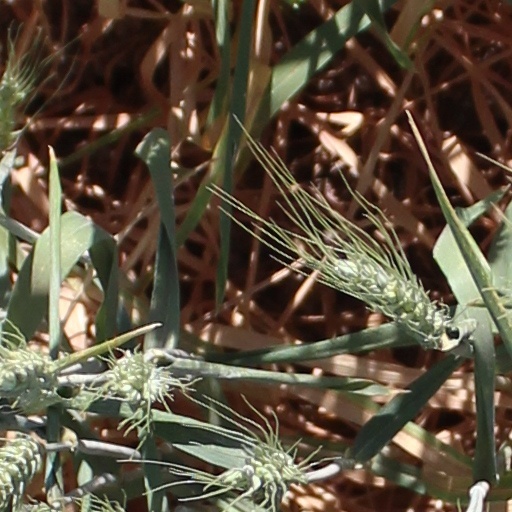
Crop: wheat